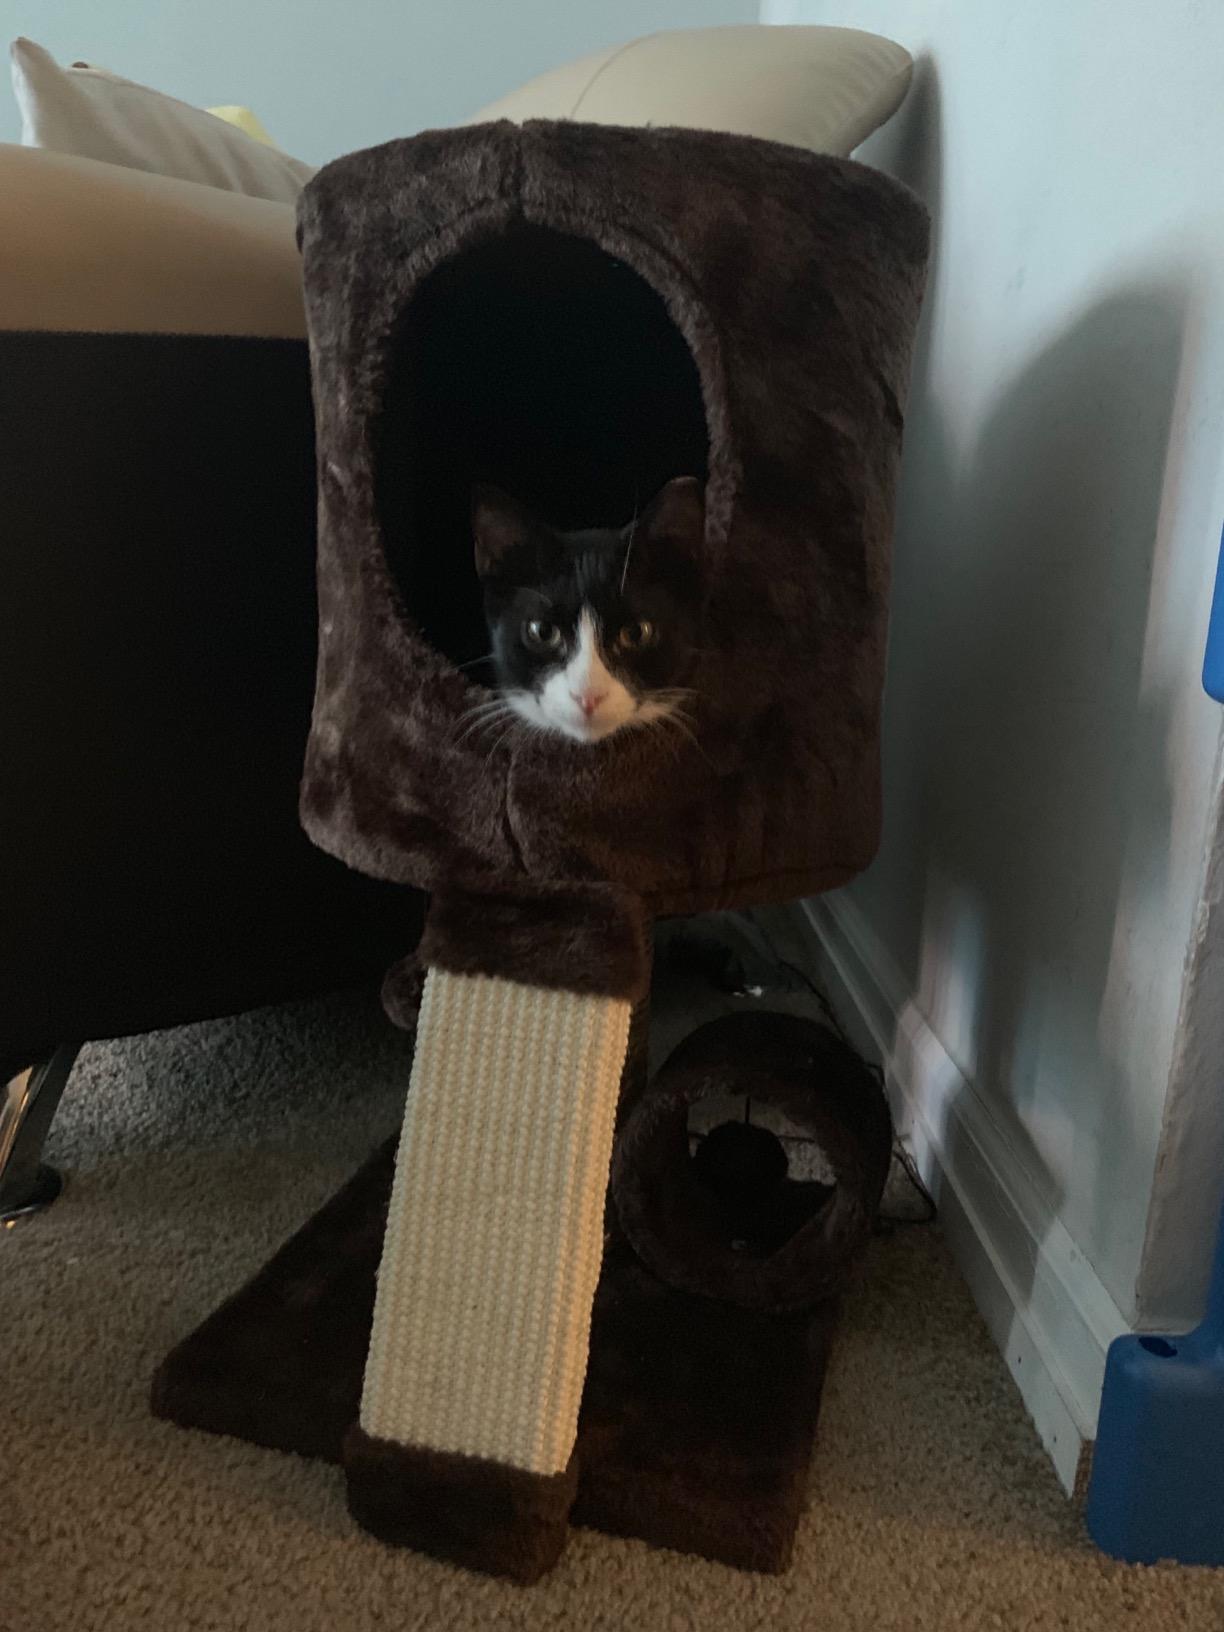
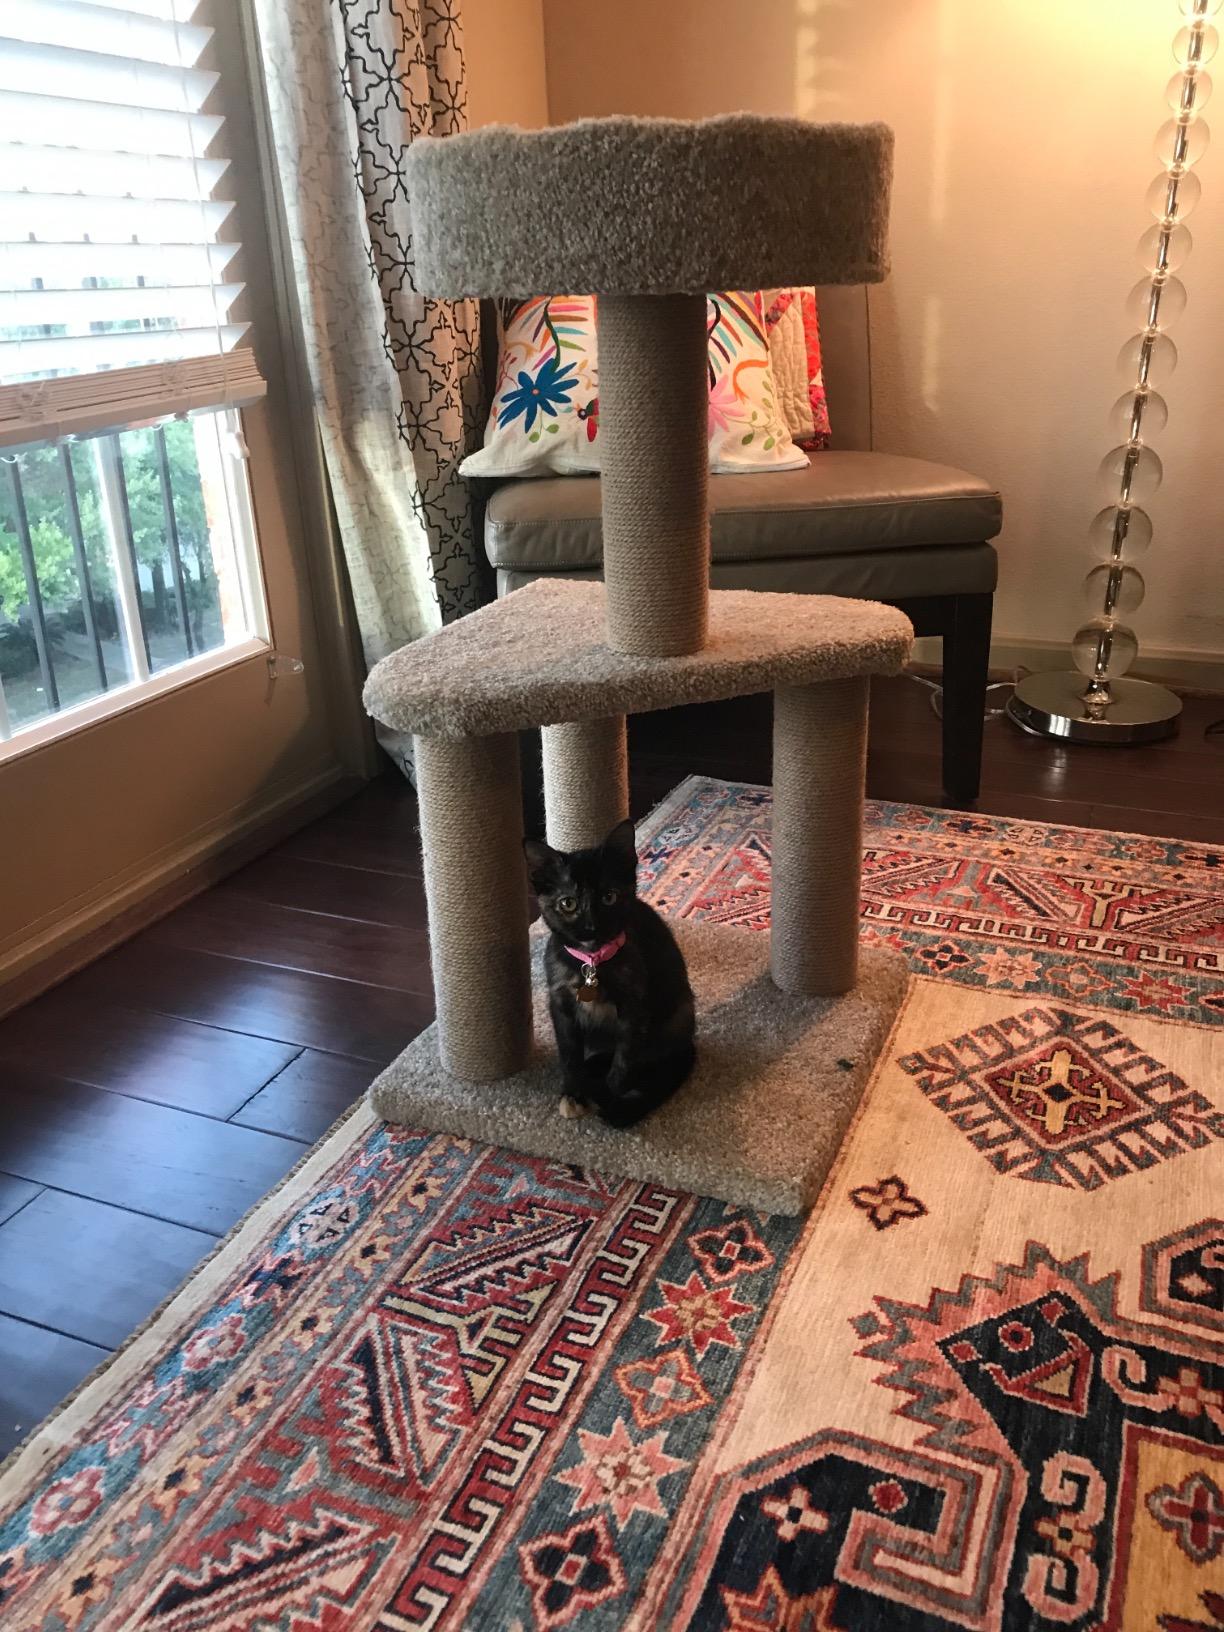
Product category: items_cat tree
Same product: no